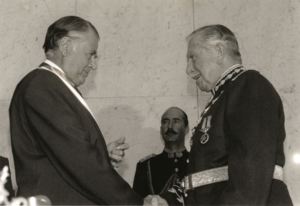
La transition chilienne vers la démocratie a commencé à la fin du régime militaire d'Augusto Pinochet. Il n'existe pas de consensus concernant les dates précises de la période de la transition : pour certains, elle commence à la légalisation des partis politiques lors du référendum chilien de 1988 et se termine en 1994. Pour d'autres, elle commence en 1990, alors que les élections ont déjà amené au pouvoir un nouveau gouvernement et se termine en 2005, 2006 voire plus tard en 2010 avec la première alternance de l'ère démocratique et le retour de la droite au pouvoir.
Augusto Pinochet [auɡusto pinɔʃɛ], né le 25 novembre 1915 à Valparaíso et mort le 10 décembre 2006 à Santiago, est un militaire et homme d'État chilien, président de la République du 17 décembre 1974 au 11 mars 1990.
La dictature militaire d'Augusto Pinochet gouverna le Chili pendant 16 ans, du coup d'État du 11 septembre 1973 jusqu’au 11 mars 1990, à la suite du référendum de 1988.